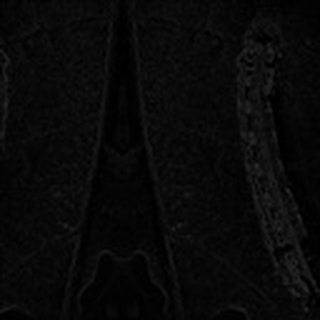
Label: cotton_army_worm